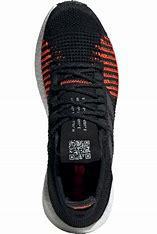
Brand: Adidas
Model: Pulseboost HD